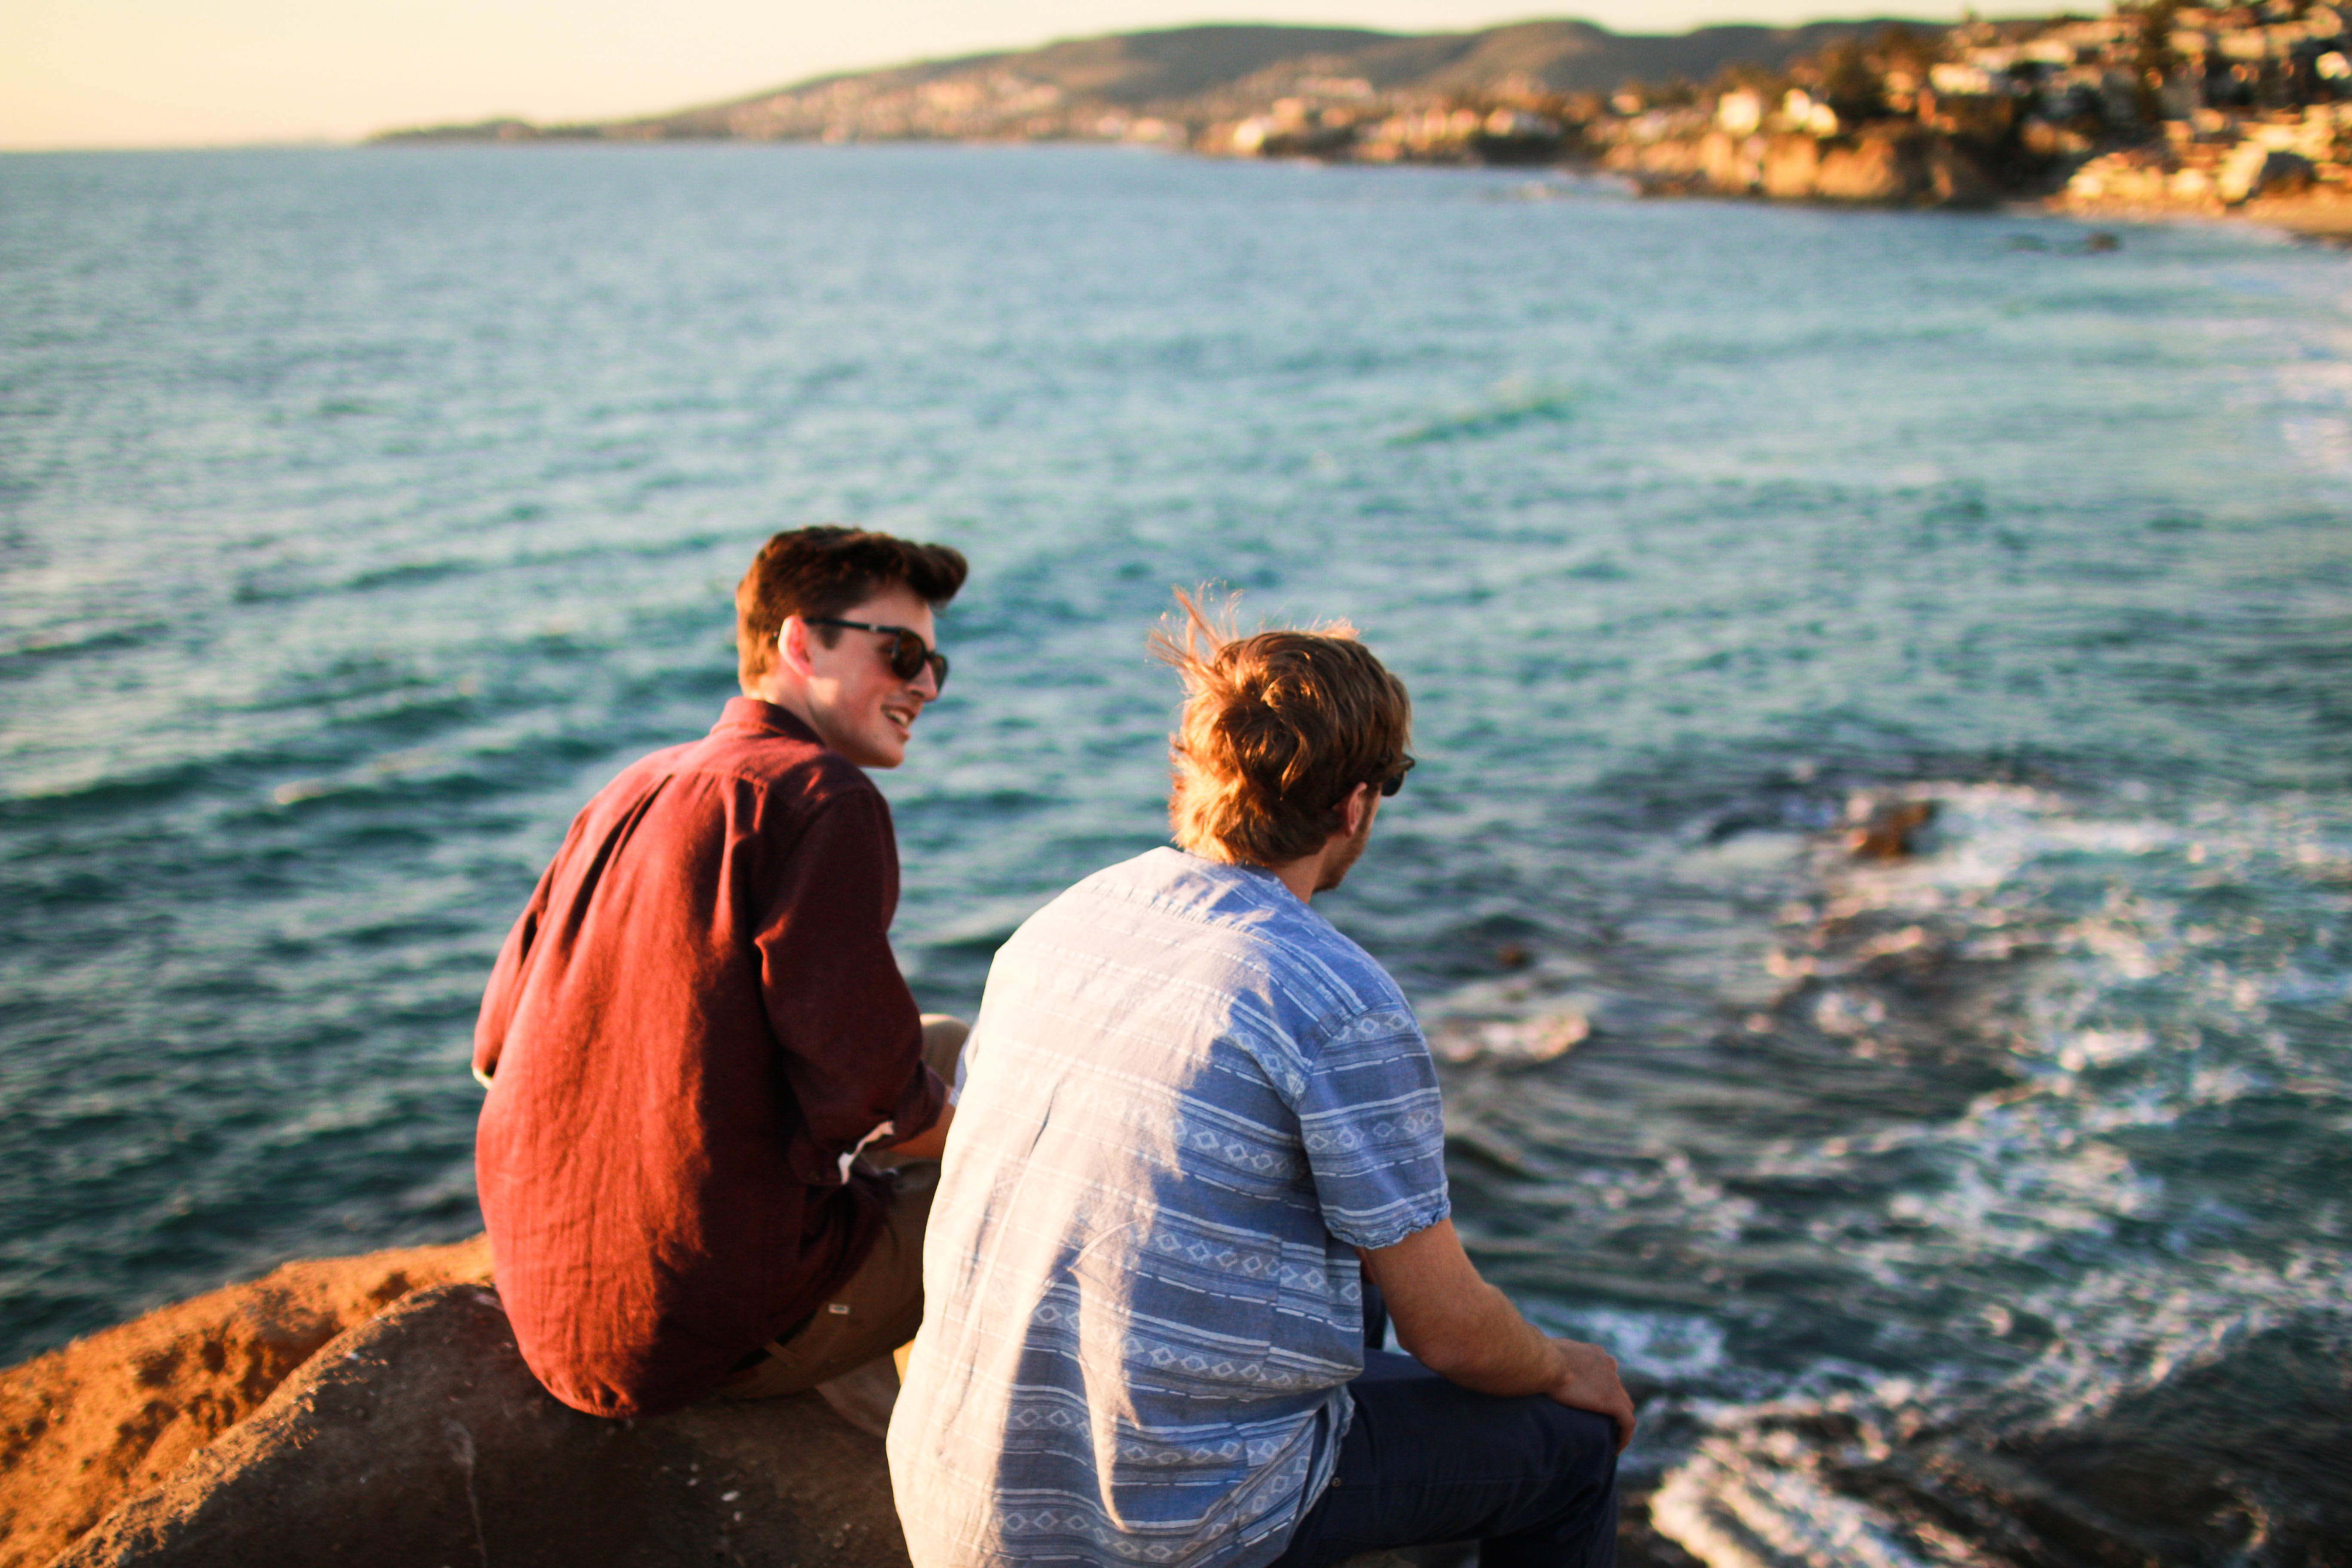
beach, sea, coast, water, rock, ocean, shore, vacation, bay, friend, cape